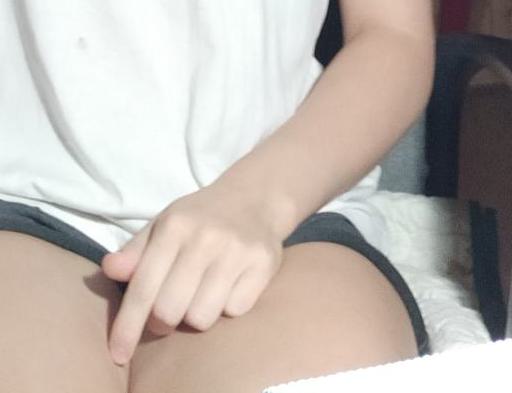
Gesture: no_gesture